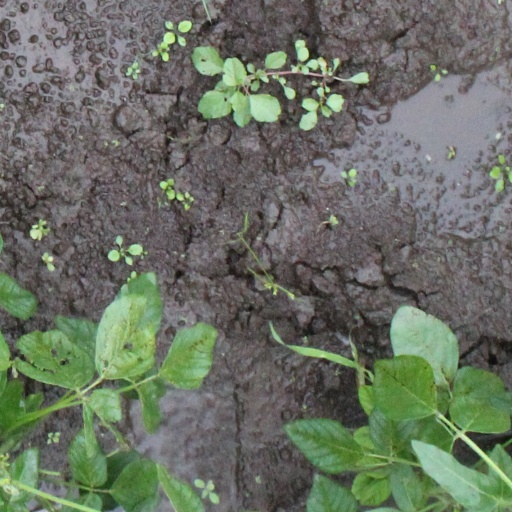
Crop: soybean